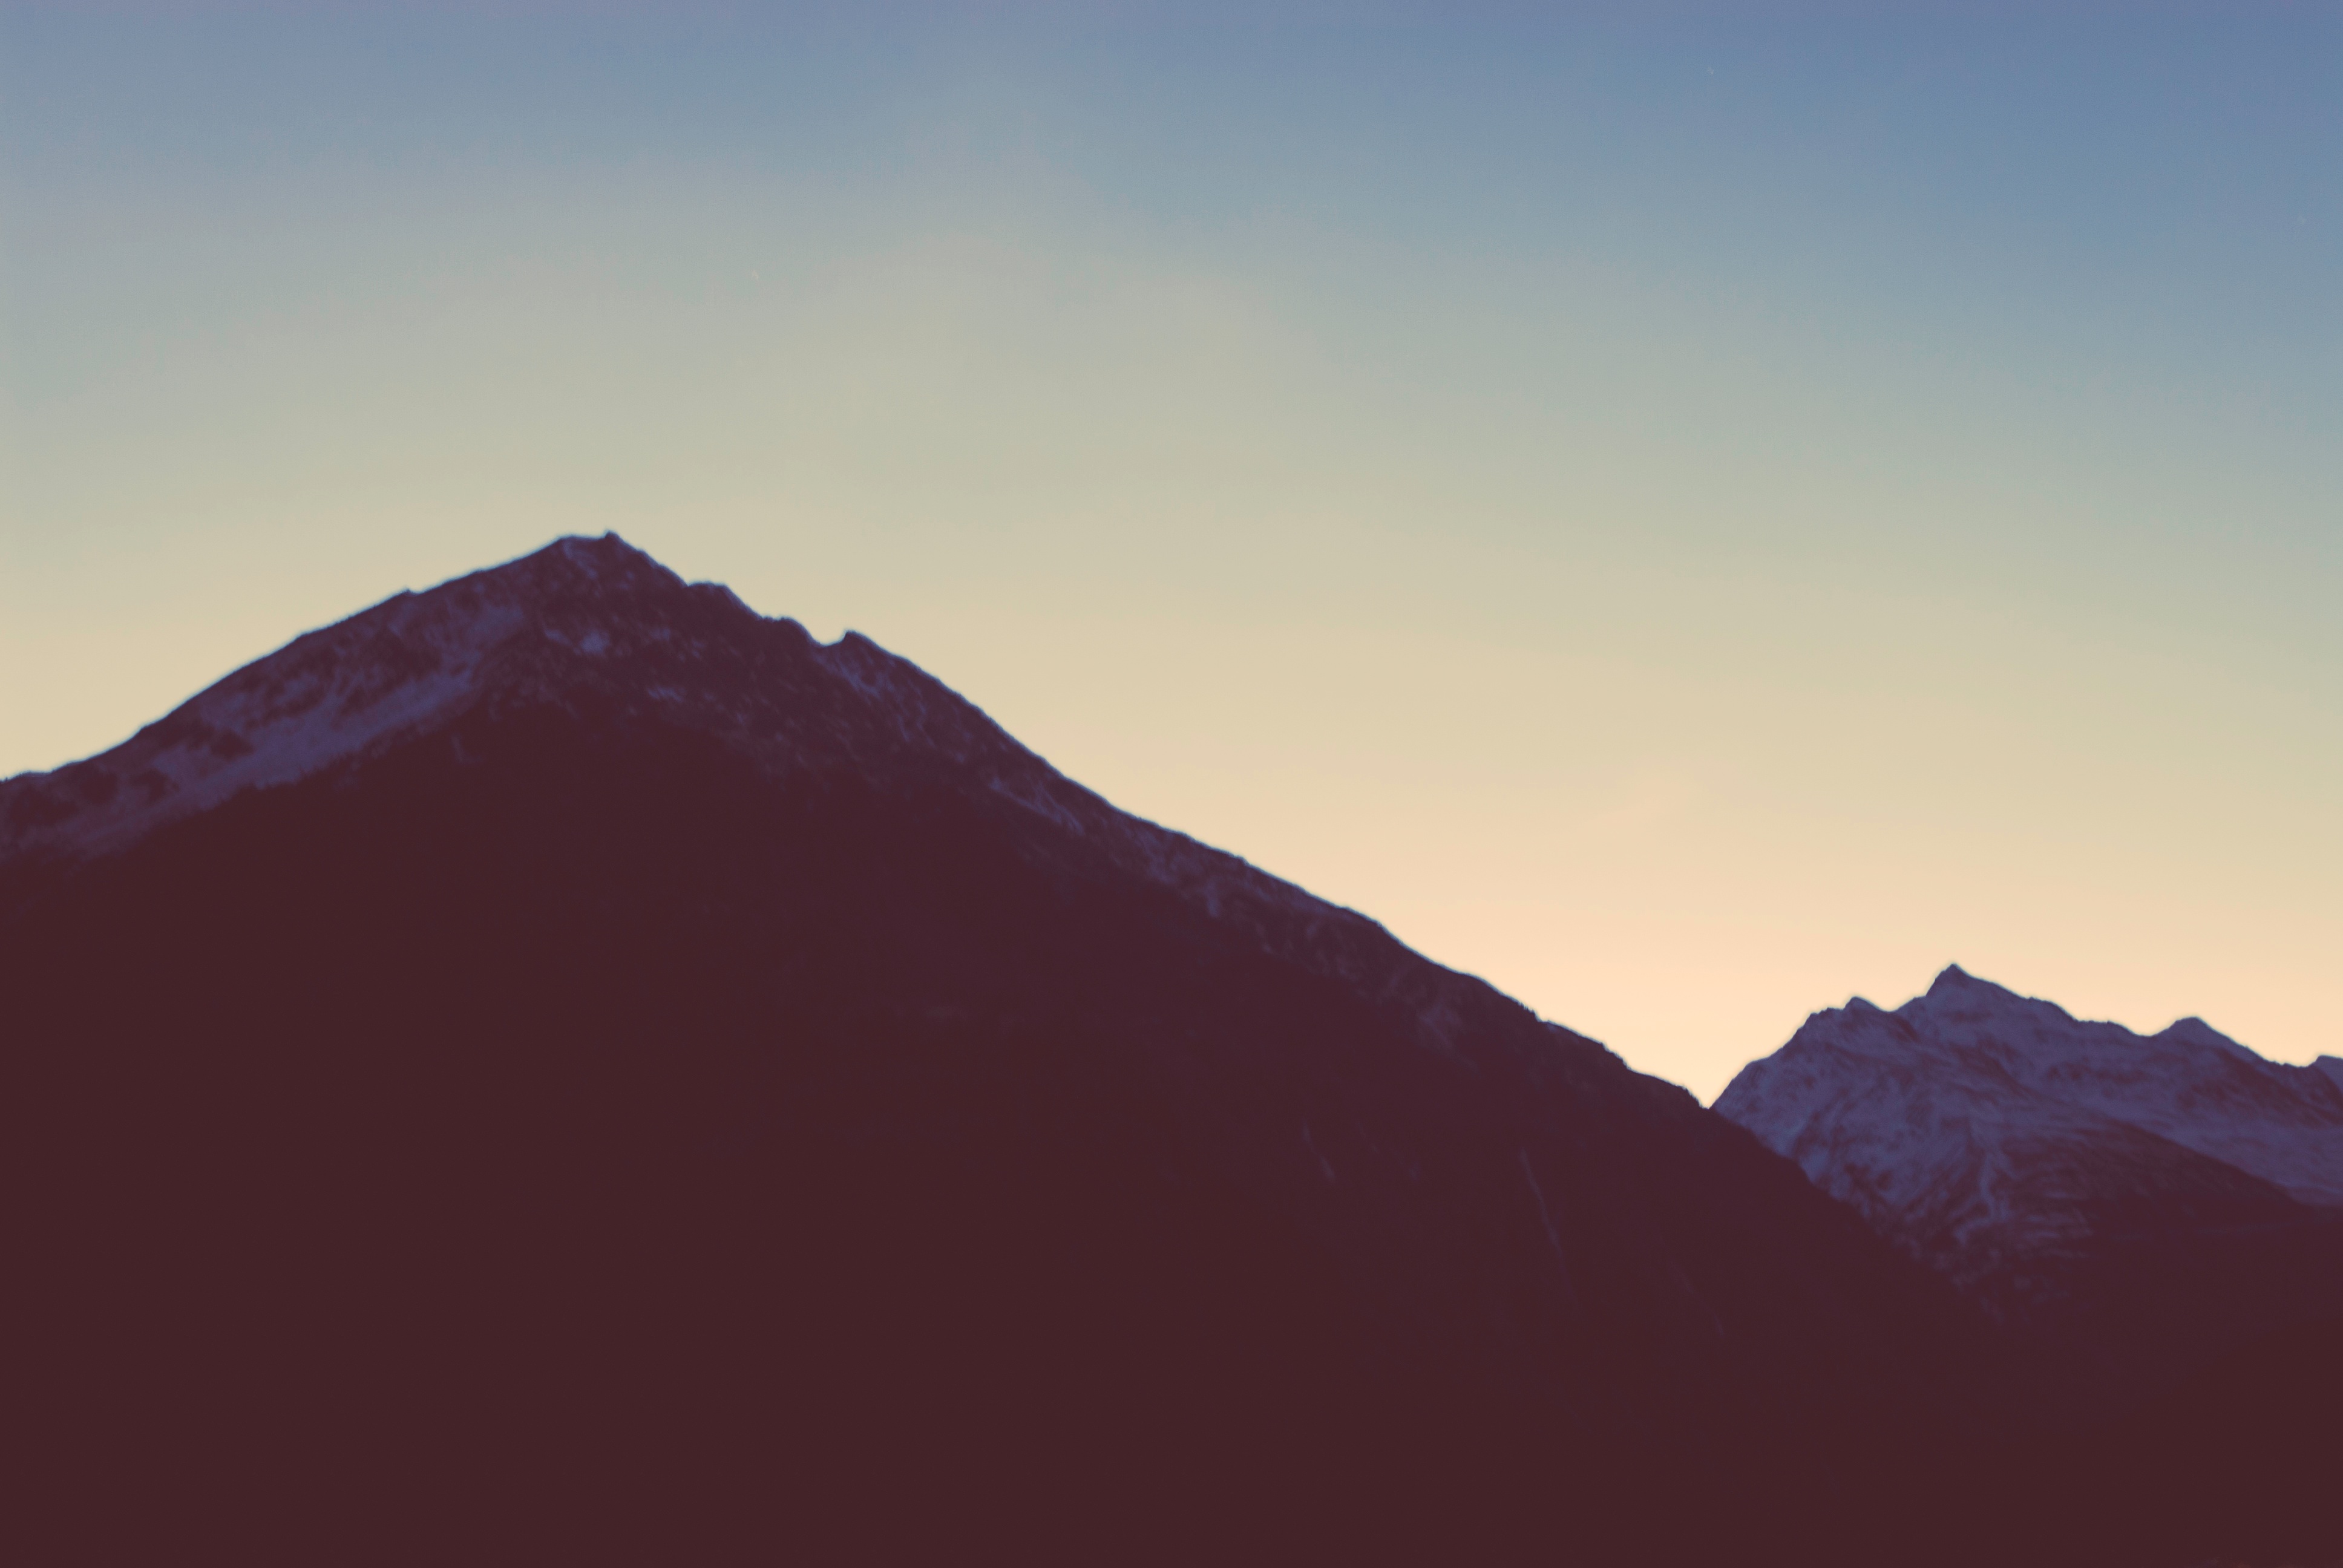
horizon, mountain, cloud, sky, sunrise, sunset, morning, hill, dawn, valley, mountain range, dusk, ridge, summit, plateau, landform, geographical feature, atmospheric phenomenon, mountainous landforms